Dutch Cemetery, Chinsurah

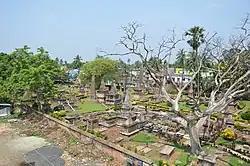
Skyline of Dutch Cemetery

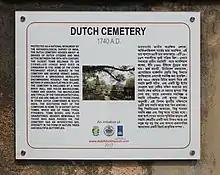
Plaque with history of the cemetery

The Dutch Cemetery of Chinsurah was constructed on the order of the director of the Dutch East India Company in Bengal. The cemetery and all its graves are now maintained and Archaeological Survey of India under the protection of ancient monuments and archaeological sites and remains of national importance.